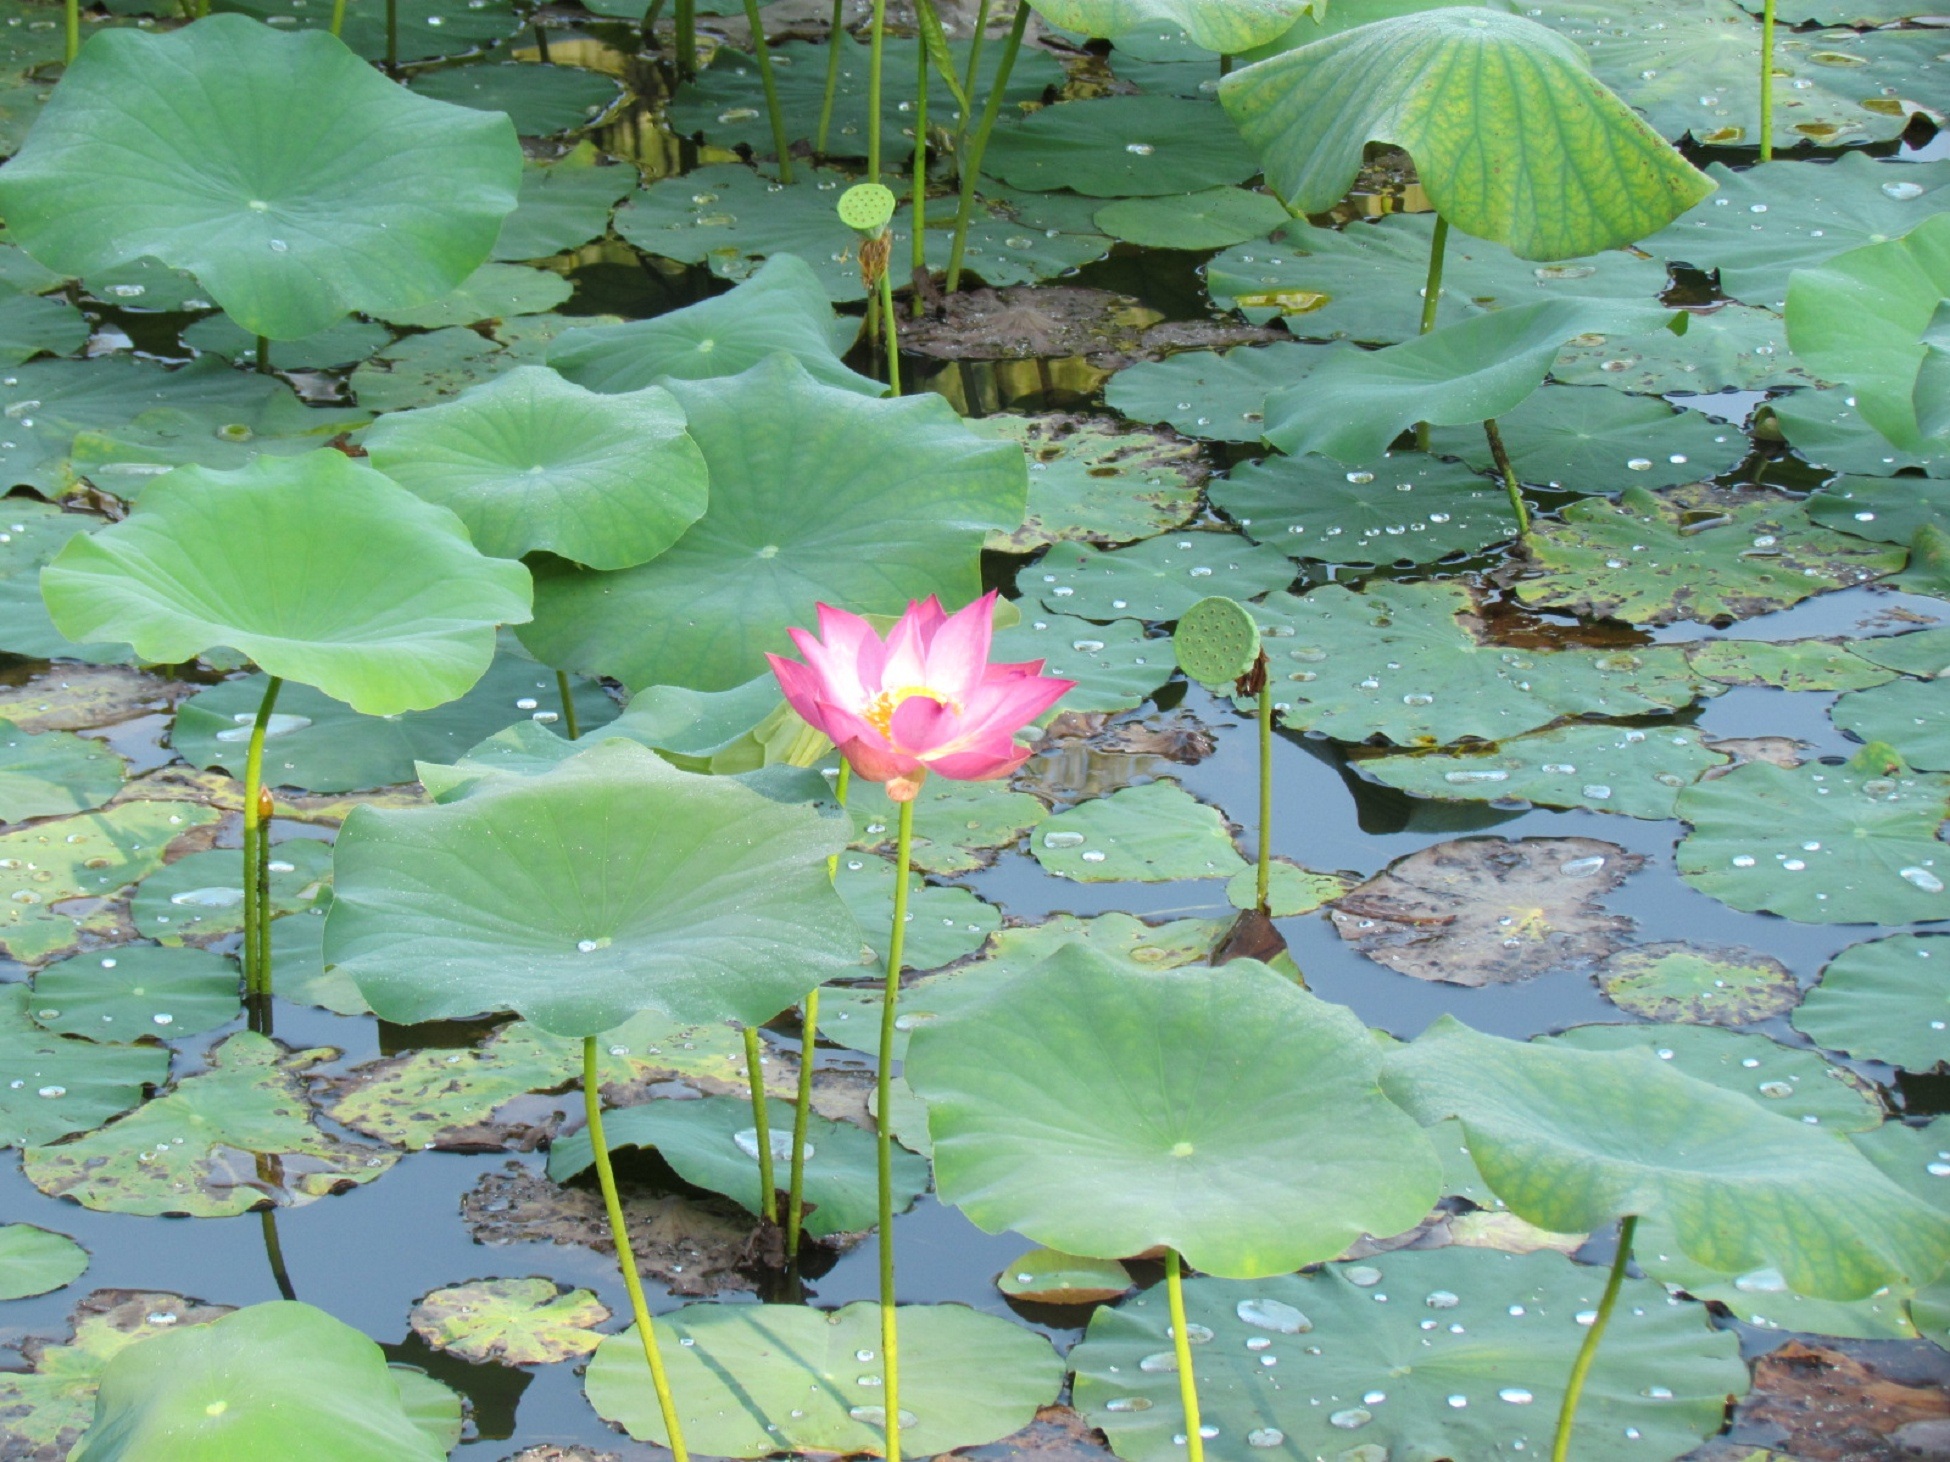
water, nature, outdoor, blossom, plant, leaf, flower, petal, bloom, lake, summer, pond, green, tranquil, tropical, botany, aquatic, garden, pink, sacred lotus, aquatic plant, flora, lotus, ecosystem, flowering plant, annual plant, land plant, lotus family, proteales